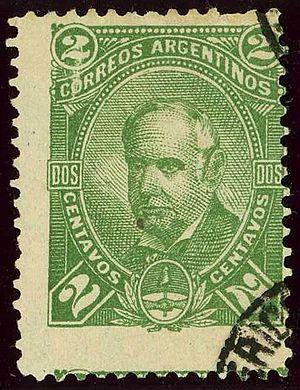
Alejandro Vicente López y Planes est un écrivain et homme politique argentin qui exerça la présidence de la Nation argentine du 7 juillet au 18 août 1827. Il est également l'auteur de l'Hymne national argentin, adopté le 11 mai 1813.